Besahara

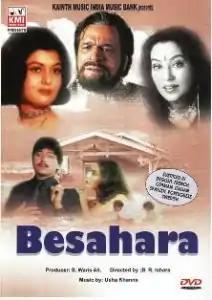

Besahara is a 1987 Bollywood family drama film directed by B.R. Ishara. It stars Rajan Sippy, Kader Khan, Bharat Kapoor, Shashikala, Priya Tendulkar and Vidyashree.